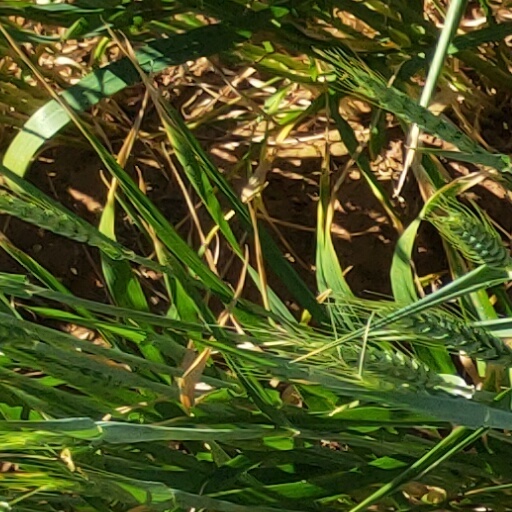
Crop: wheat